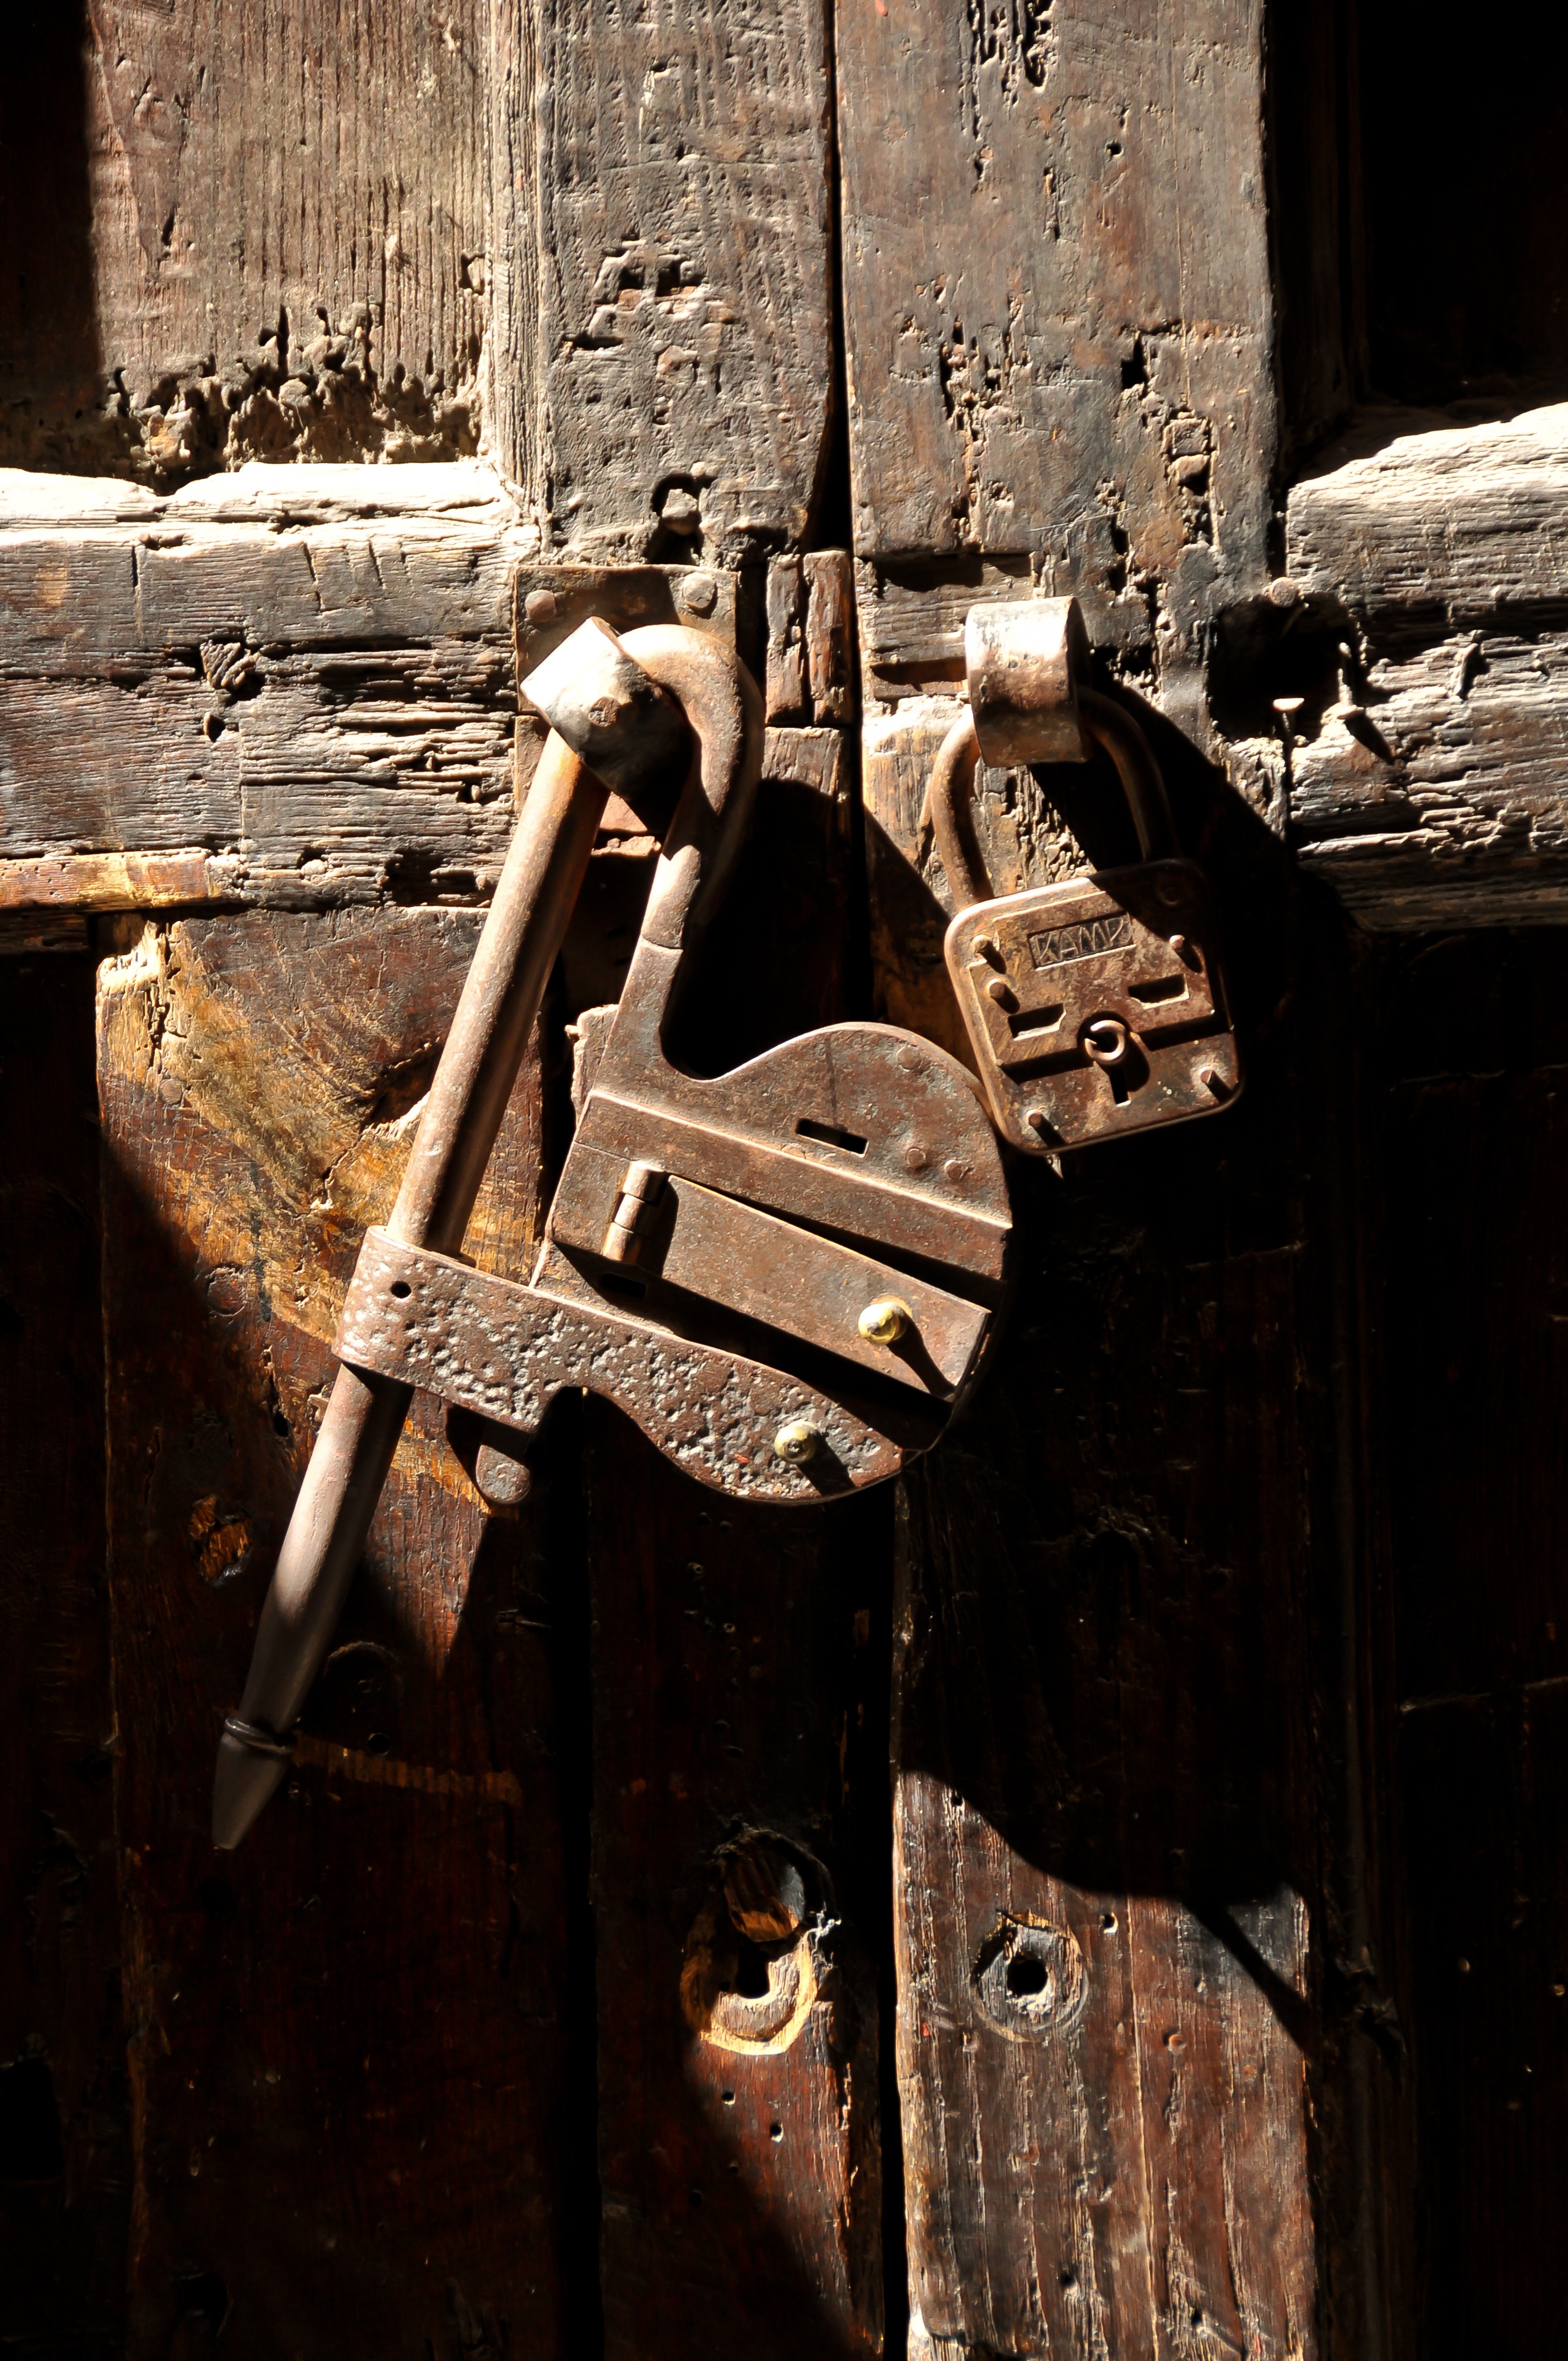
wood, retro, old, wall, entrance, metal, darkness, door, padlock, art, temple, iron, lock, ancient history